Thor (Marvel Comics)

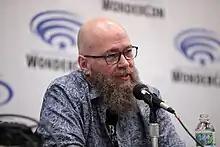
Jason Aaron was an influential writer for Thor in the 2010s.

The next Thor series, "", began publication in 2012 during the Marvel Now! relaunch. This run was written by Jason Aaron and illustrated by Esad Ribic. The first eleven issues followed Thor, accompanied by an elderly Thor from the future and a young Thor from the past, battling Gorr the God Butcher. In the 2010s, Marvel began substituting its main characters with a new diverse cast of characters. Thor was replaced by Jane Foster as part of this trend during the 2014 "Original Sin" story arc, and she became the main character in the "Thor" franchise. The original Thor was called The Odinson during this period, and he starred in a separate series, "The Unworthy Thor", written by Aaron and illustrated by Olivier Coipel. "Thor" was relaunched with Marvel's Fresh Start branding, still written by Aaron, restoring The Odinson as Thor and leading up to "The War of the Realms" (2019).